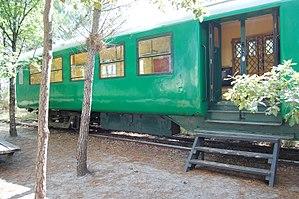
Les voitures modernisées Sud-Est à bogies dites « Bruhat » sont des voitures de chemin de fer de diagramme B¹⁰t, utilisées en France. Elles résultent de la modernisation d'anciens modèles de voitures de type ty. Leur surnom fait référence à Louis Bruhat, l'ingénieur de la SNCF qui les a conçu. On lui doit aussi la modernisation des voitures à essieux dites « trois pattes ».